The Merchant of Venice

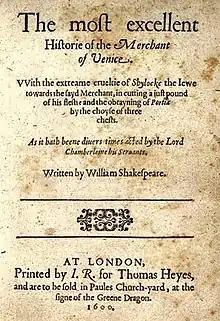
Title page of the first quarto (1600)

The Merchant of Venice is a play by William Shakespeare, believed to have been written between 1596 and 1598. A merchant in Venice named Antonio defaults on a large loan taken out on behalf of his dear friend, Bassanio, and provided by a Jewish moneylender, Shylock, with seemingly inevitable fatal consequences.